Te Raumoa Balneavis

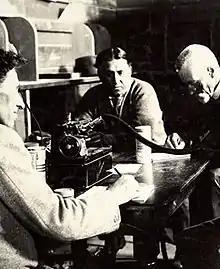
Raumoa Te Huatahi Balneavis (centre) taking recordings for Maori Purposes Fund Board

Balneavis indispensable skills and talents would eventually lead to his promotion to higher office. In 1909, Āpirana Ngata employed Balneavis as his private secretary. Marking the start of his 28 year long career as private secretary to the Minister of Native Affairs in 1912; serving under Ngata, William Herries, Gordon Coates, George Forbes, and Michael Joseph Savage. Balneavis ensured that where ministers could not be influenced that there were aware of Maori issues and concerns.